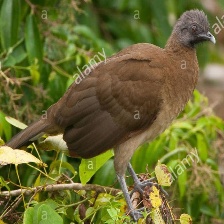
Species: GREY HEADED CHACHALACA
Scientific name: ORTALIS CINEREICEPS